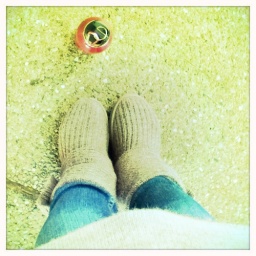
water bottle. feets. unnecessary bulge from phone in sweatshirt pocket.